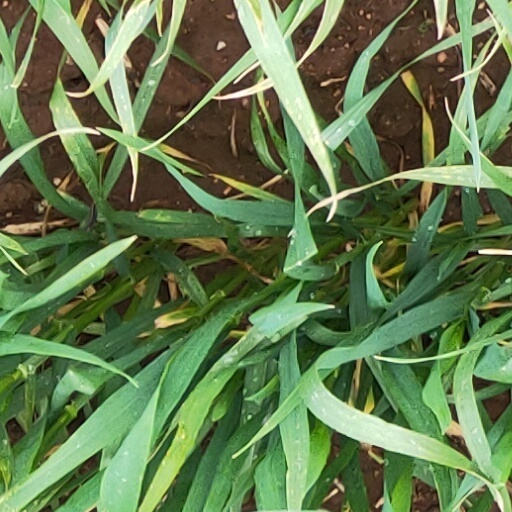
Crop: wheat